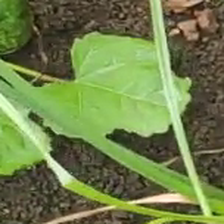
Weed species: Little_Mallow(Malva parviflora)